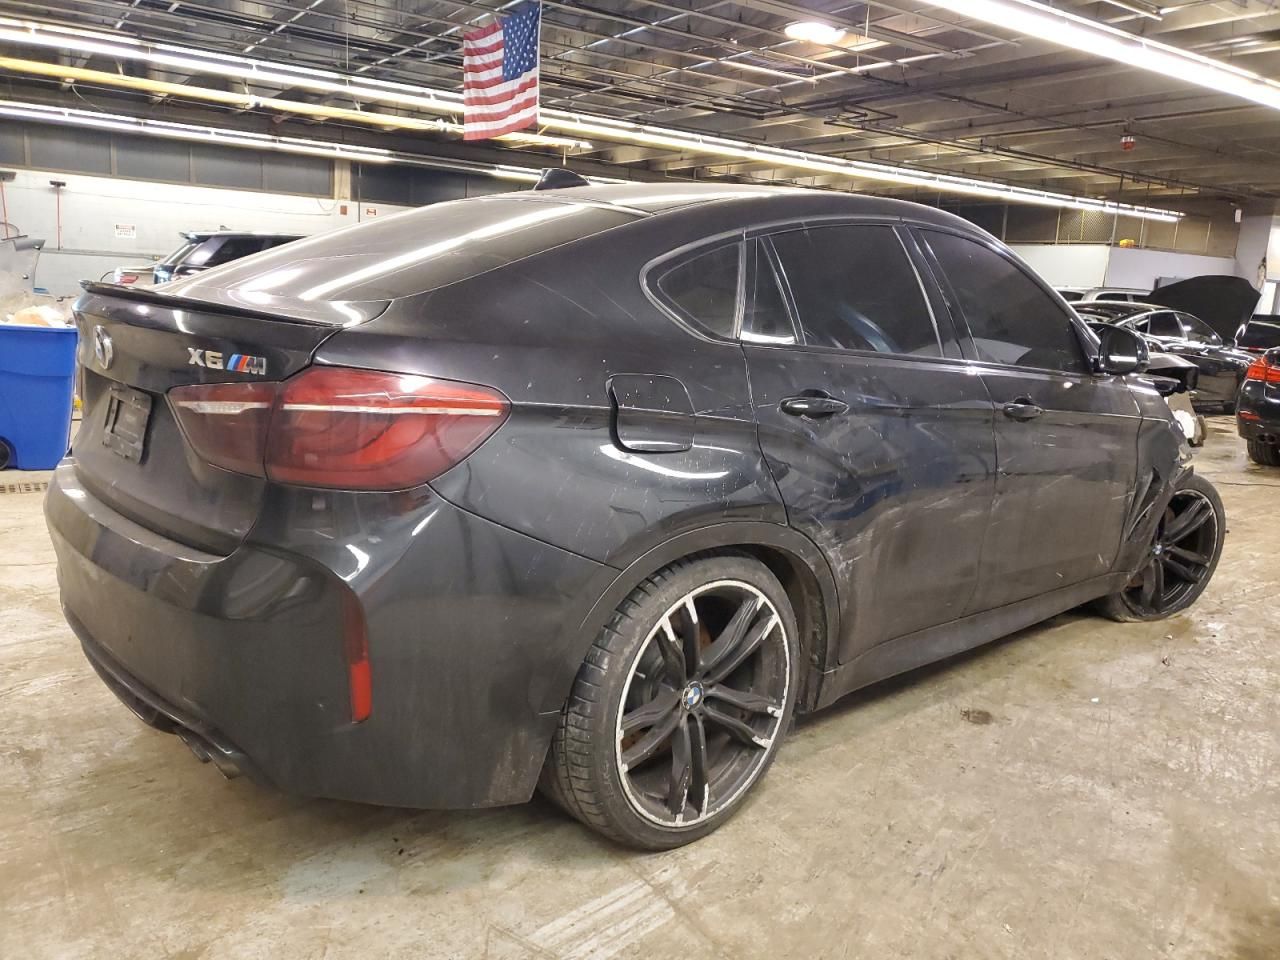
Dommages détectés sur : aile avant droite, porte avant droite, porte arrière droite, aile arrière droite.
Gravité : majeur